West Adams, Los Angeles

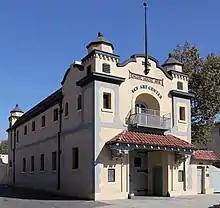
Historic Engine House No. 18, built in a Mission Revival style in 1904.

West Adams is one of the oldest neighborhoods in the city of Los Angeles, with most of its buildings erected between 1880 and 1925, including the William Andrews Clark Memorial Library. West Adams was developed by railroad magnate Henry E. Huntington and wealthy industrialist Hulett C. Merritt of Pasadena. It was once the wealthiest neighborhood in the city, with its Victorian mansions and sturdy Craftsman bungalows, and a home to Downtown businessmen, as well as professors and academicians at the nearby University of Southern California.